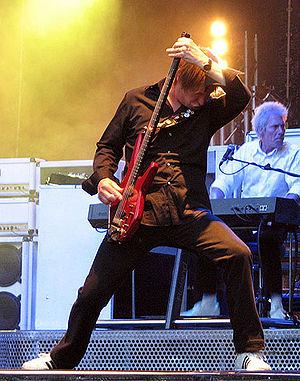
John "Rhino" Edwards, né le 9 mai 1953 à Chiswick, est un bassiste anglais qui fait partie du groupe de boogie rock britannique Status Quo depuis 1986.